The Messenger (2009 film)

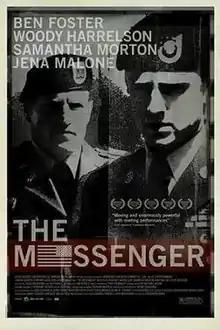
Theatrical release poster

The Messenger is a 2009 war drama film starring Ben Foster, Woody Harrelson, Samantha Morton, Steve Buscemi, and Jena Malone. It is the directorial debut of Oren Moverman, who also wrote the screenplay with Alessandro Camon. The film follows a pair of United States Army casualty notification officers and the effects of their difficult work on their personal lives and each other.